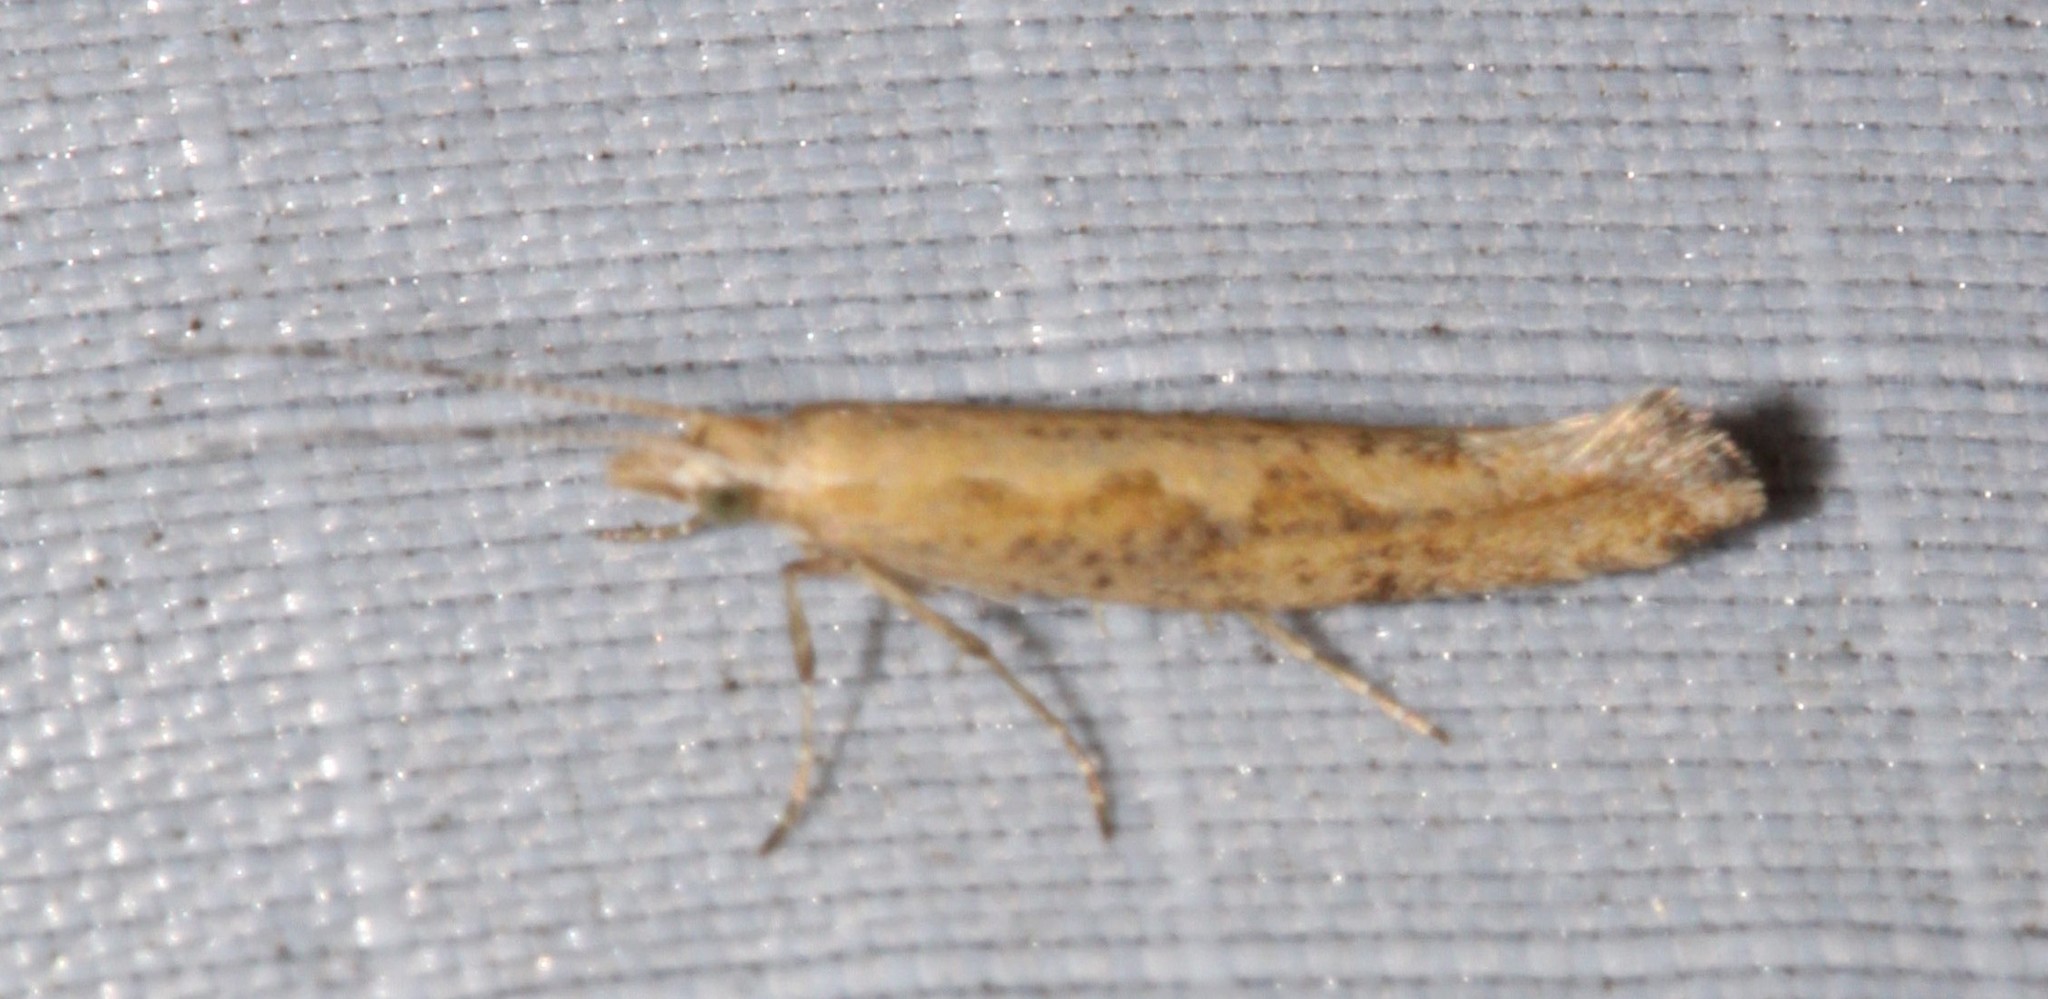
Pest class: diamondback_moth